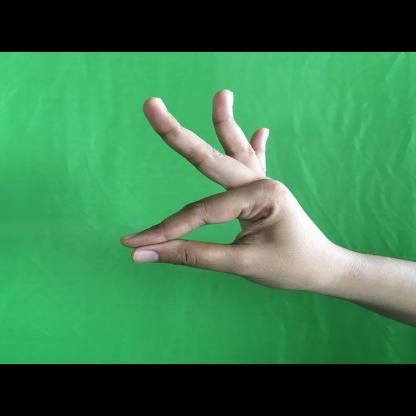
Mudra: Hamsasyam